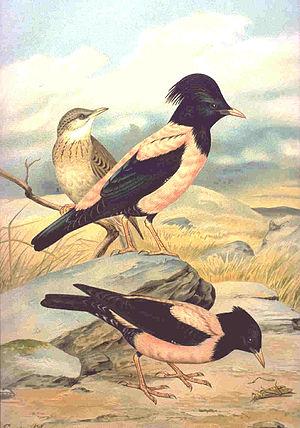
L'Étourneau roselin est une espèce de passereau migrateur d'Eurasie appartenant à la famille des Sturnidae.